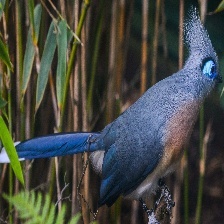
Species: BLUE COAU
Scientific name: COUA CAERULEA